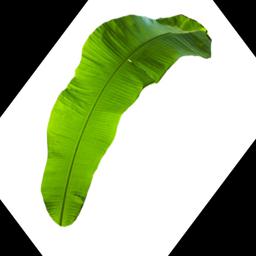
Label: BHIMKOL